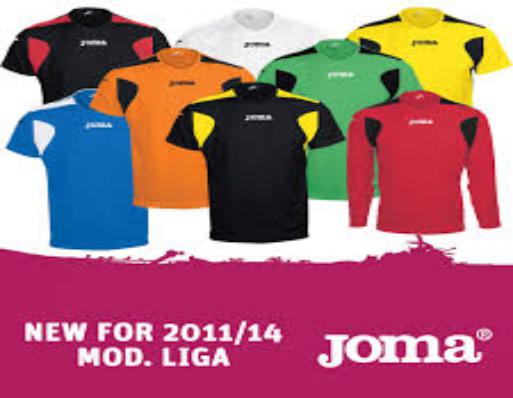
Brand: Joma-1
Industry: Clothes